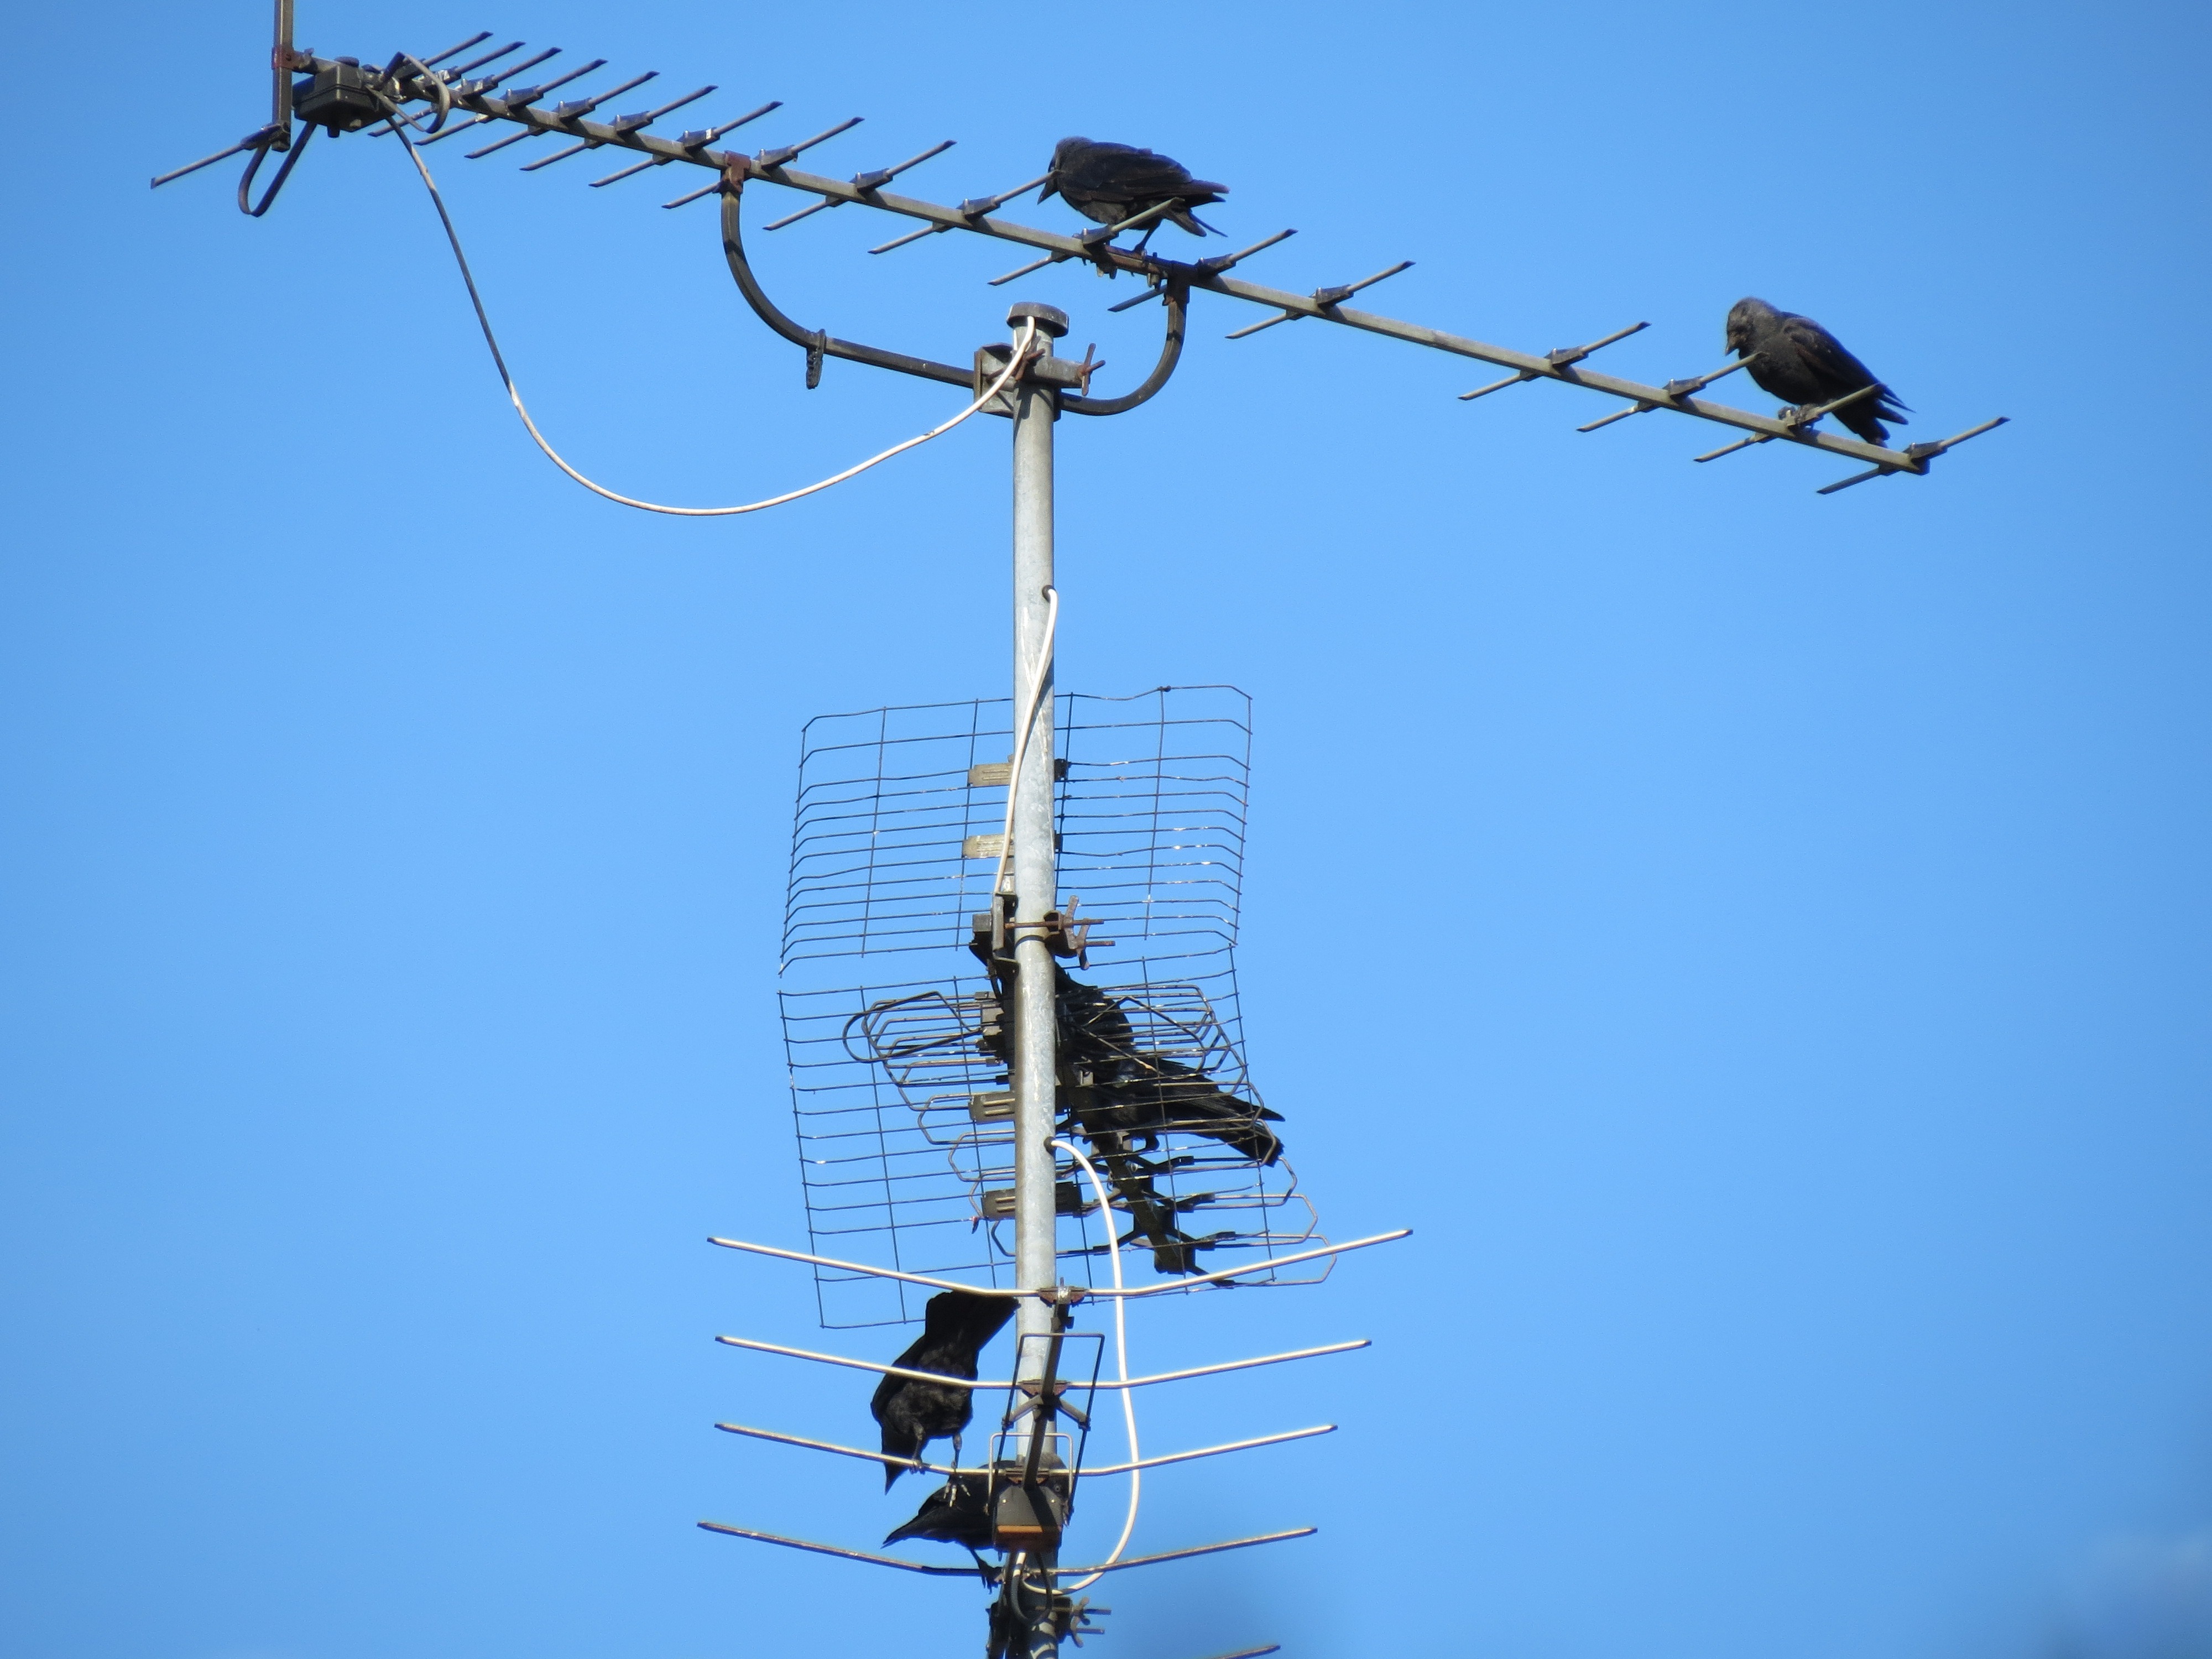
bird, sky, technology, wind, old, antenna, line, mast, blue, black, electricity, birds, reception, dig, corvidae, transmission tower, tv antenna, television antenna, electronic device, outdoor structure, electrical supply, electronics accessory, overhead power line